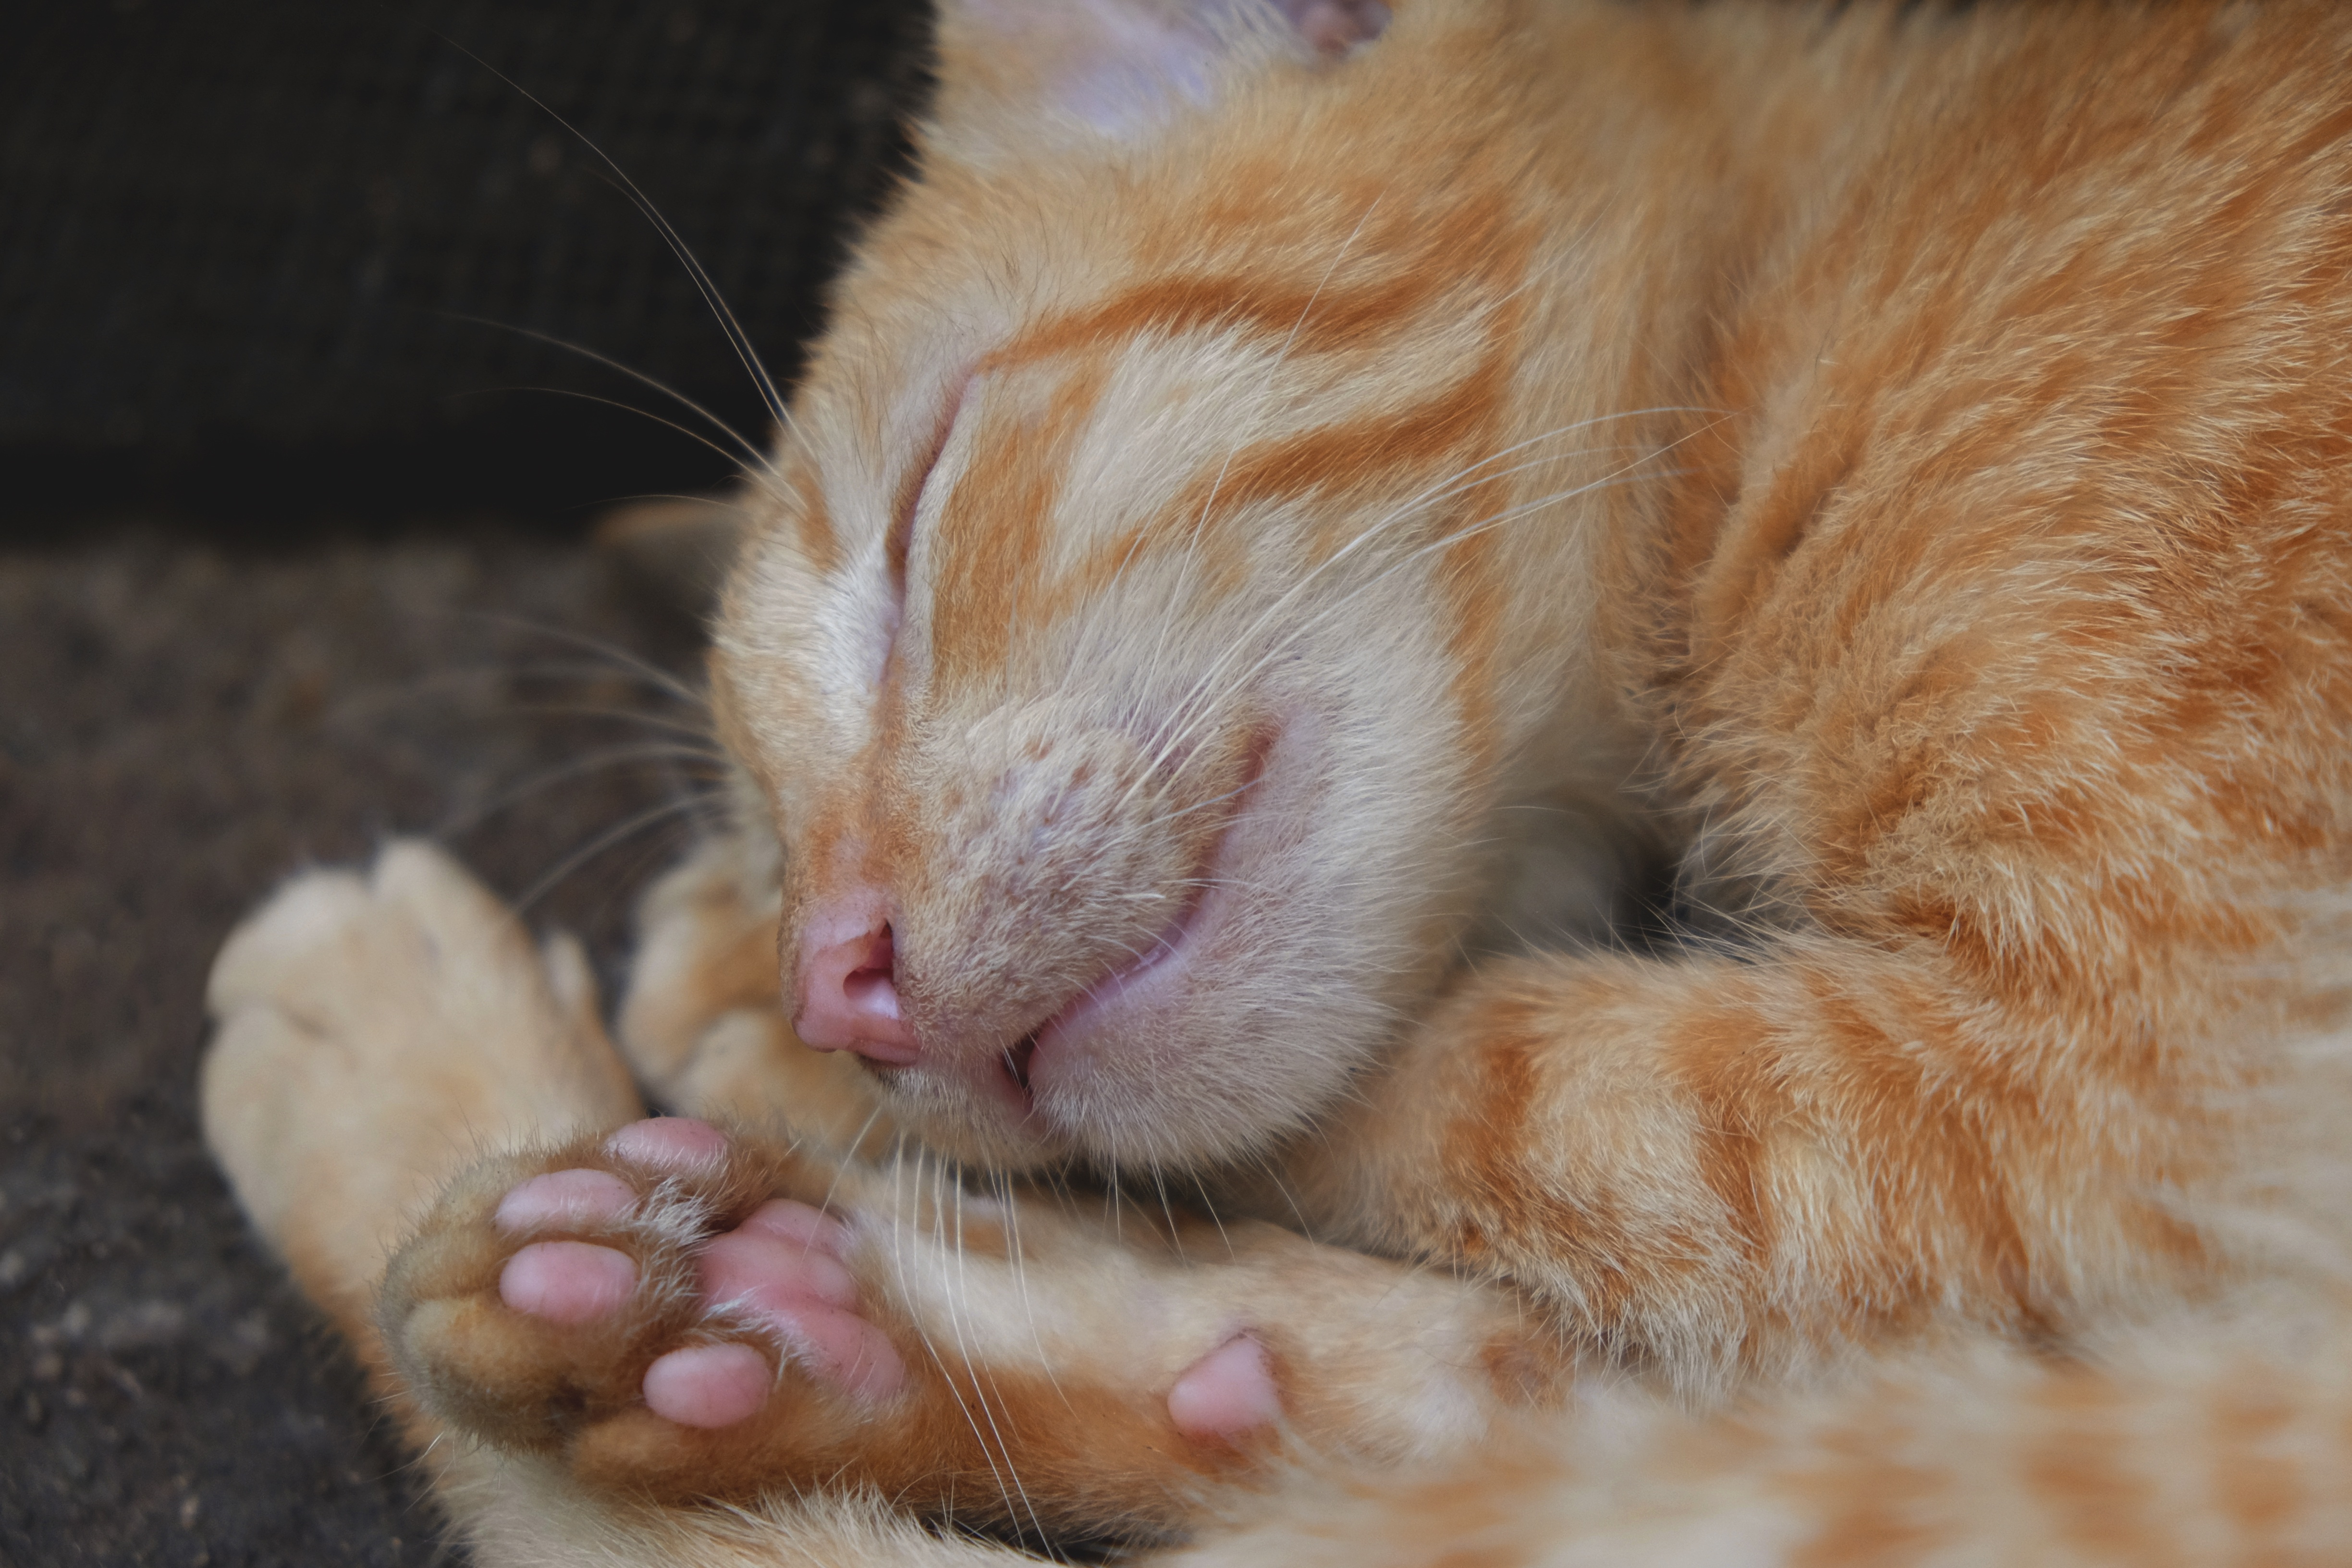
kitten, cat, mammal, yawn, nap, close up, nose, whiskers, skin, vertebrate, tabby cat, small to medium sized cats, cat like mammal